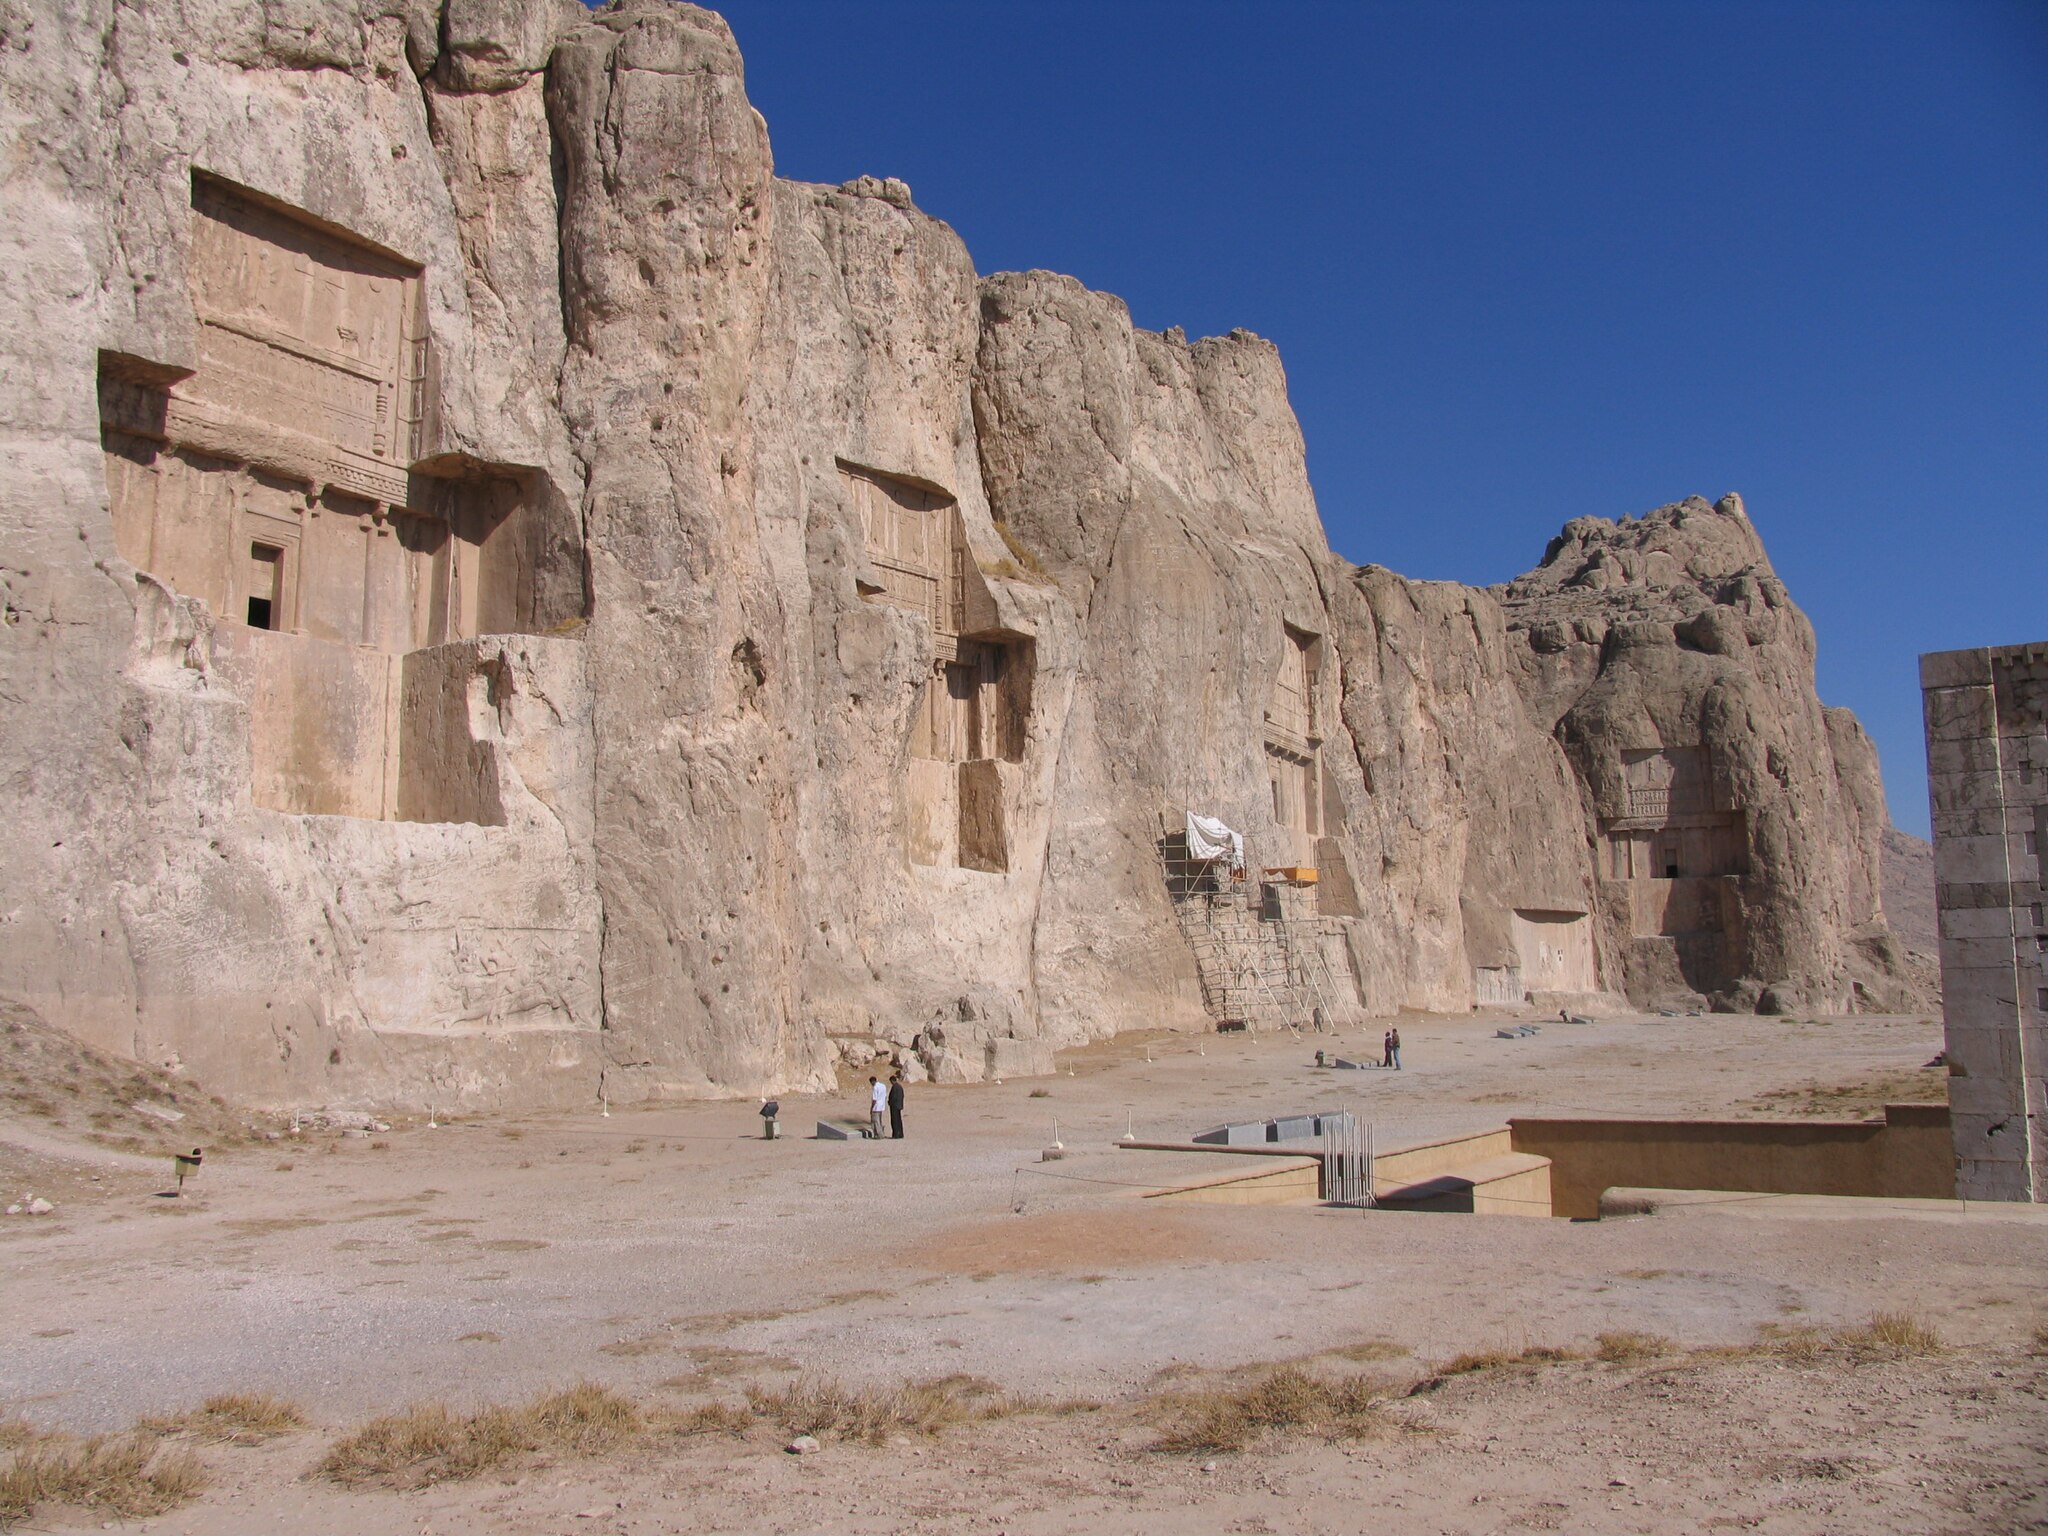
Title: نقش رستم - panoramio
Description: نقش رستم
Categories: Naqsh-e Rustam, Panoramio files uploaded by Panoramio upload bot, Panoramio images reviewed by trusted users, Photos from Panoramio, Files with coordinates missing SDC location of creation